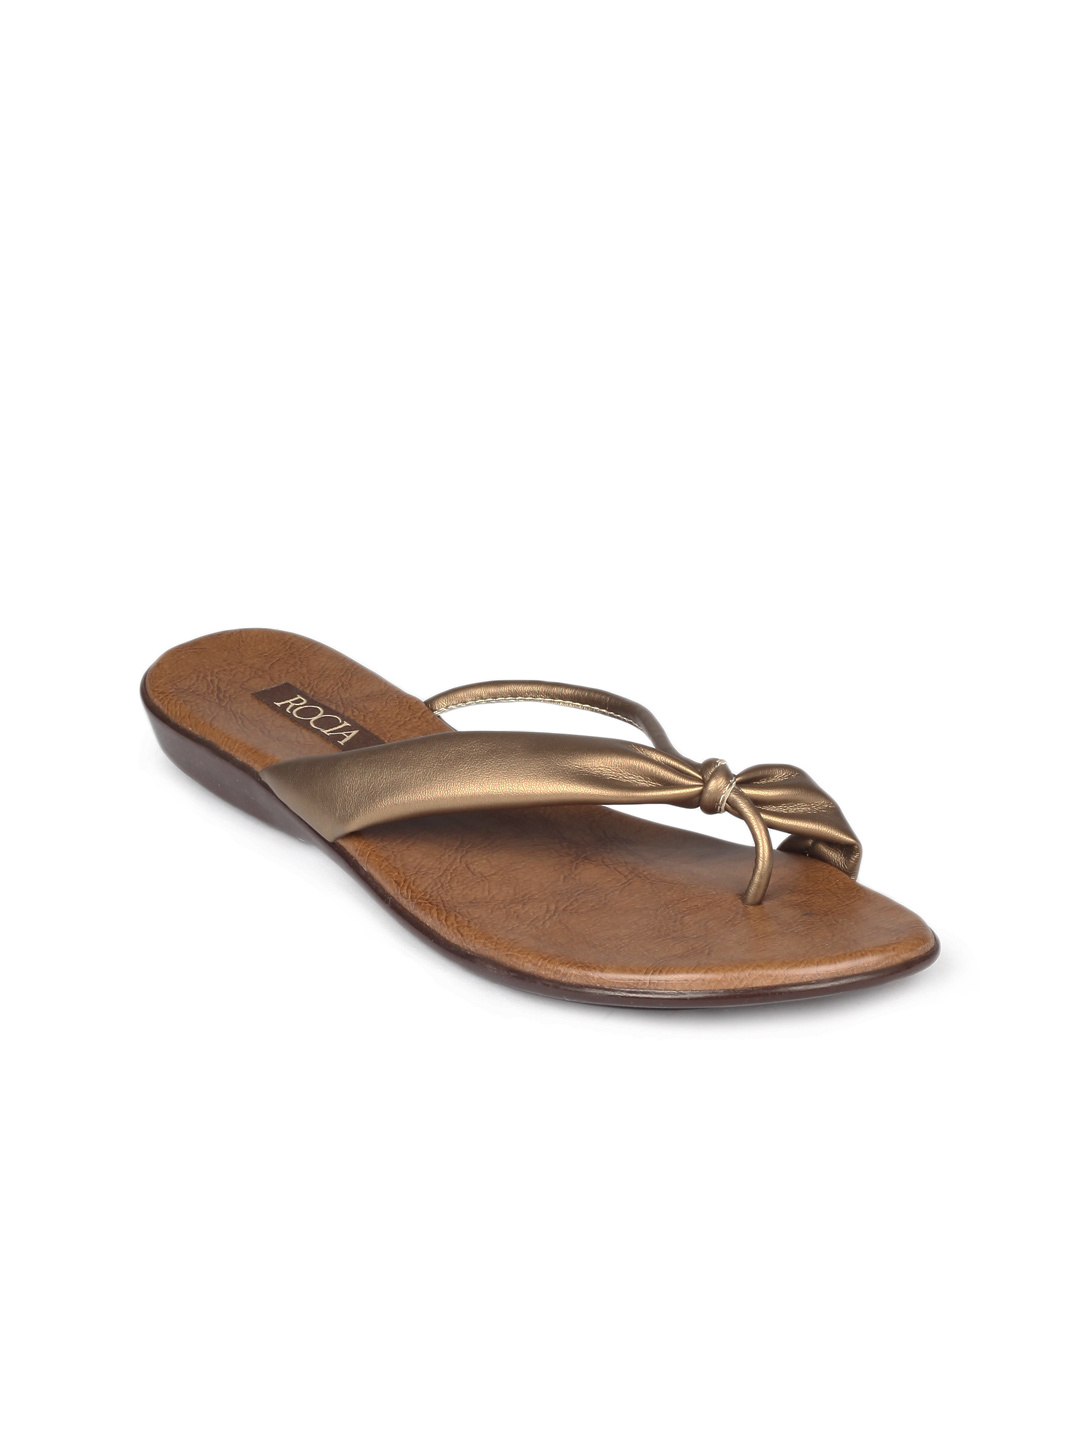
Rocia Women Bronze Sandals
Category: Footwear / Shoes / Flats
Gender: Women
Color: Bronze
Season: Winter 2012
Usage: Casual